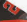
Number: 2